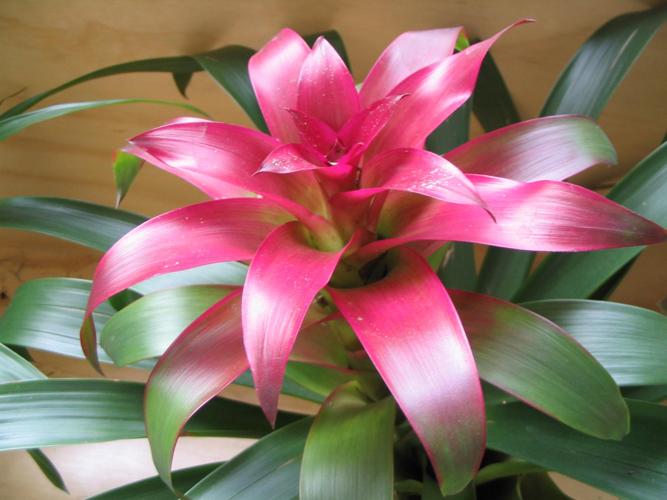
Label: bromelia